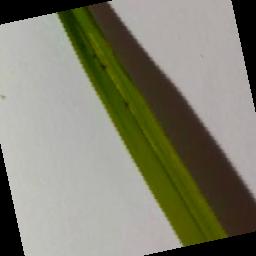
Label: Rice___Brown_Spot